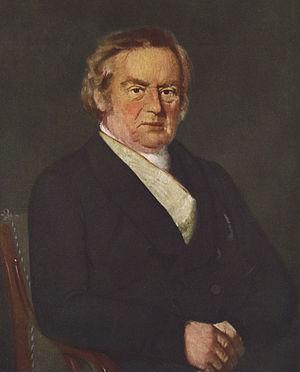
Anders Sandøe Ørsted est un juriste et homme d'État danois. Il a été Premier ministre du Danemark entre 1853 et 1854, en tant que leader du Cabinet Ørsted.